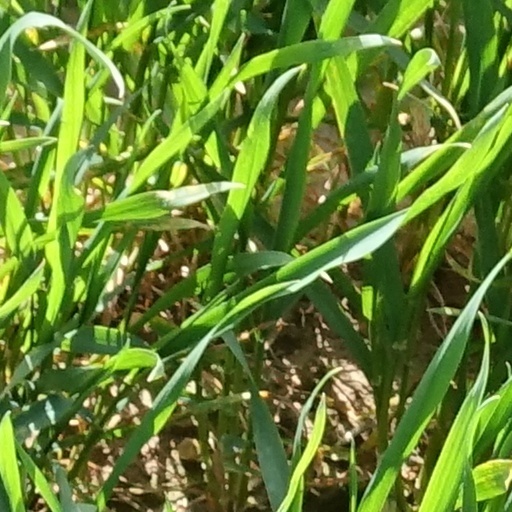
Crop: wheat